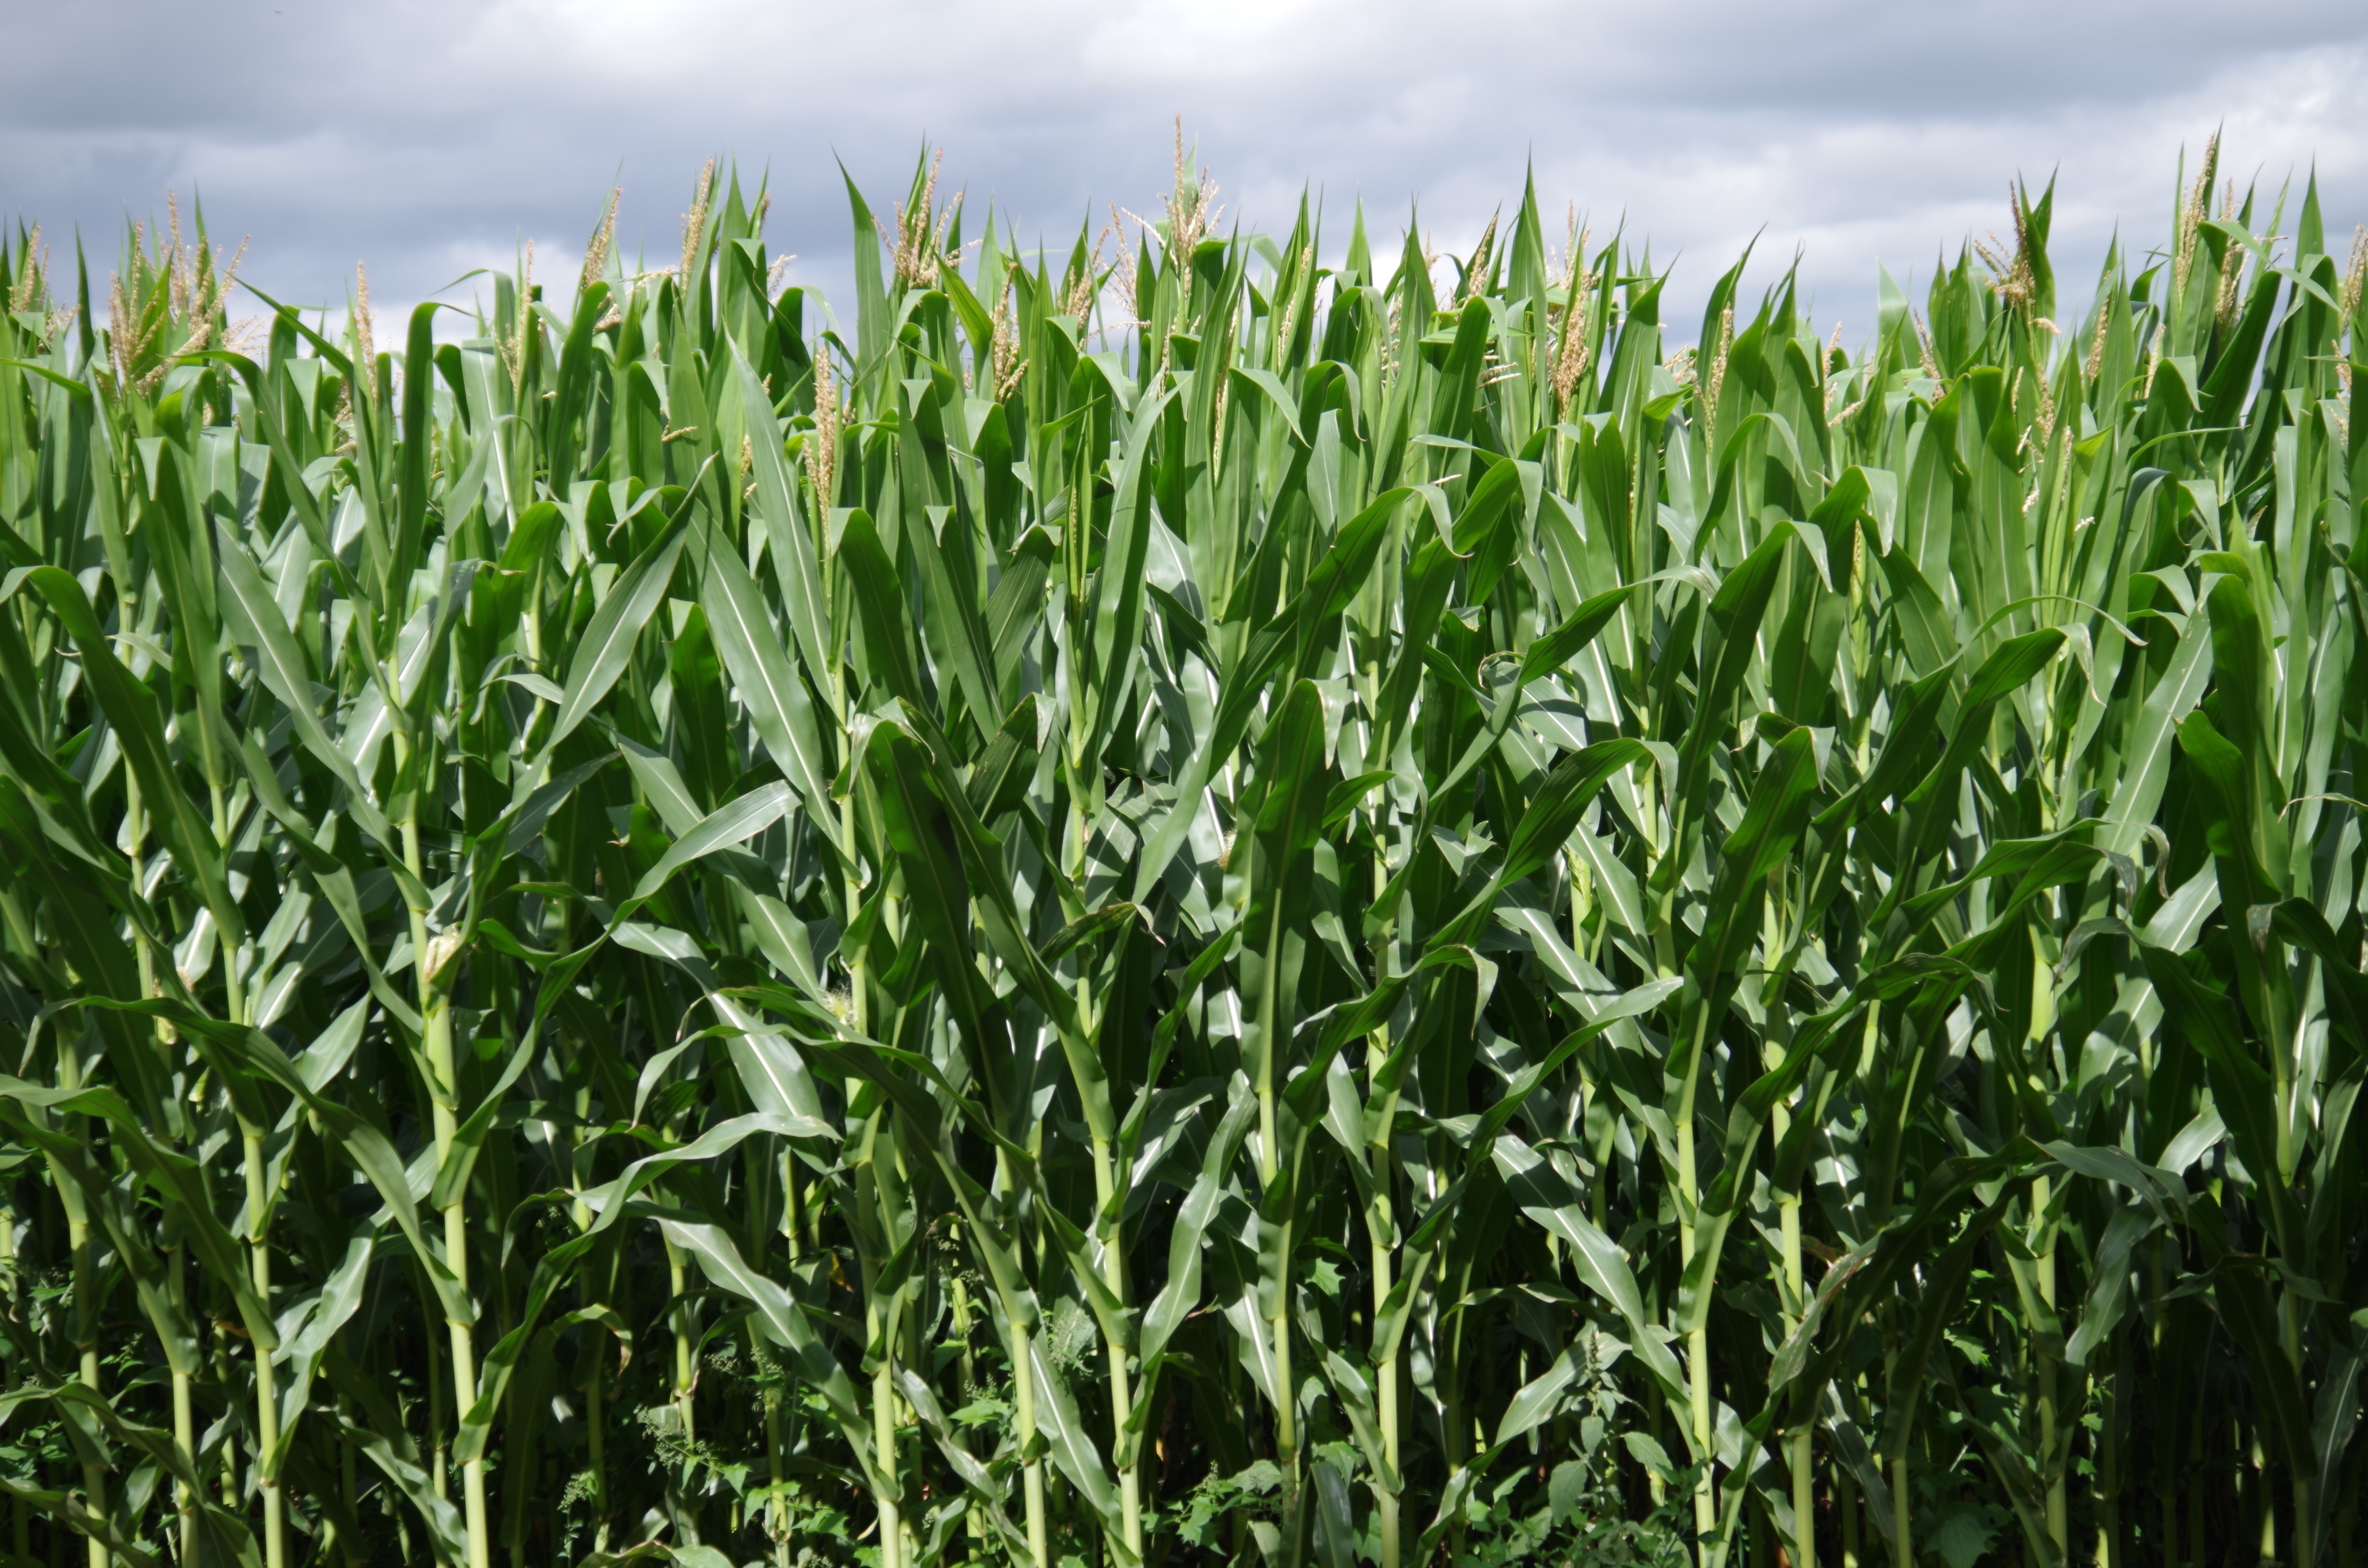
grass, plant, field, wheat, prairie, food, high, crop, agriculture, cereal, maize, corn on the cob, flowering plant, commodity, triticale, grass family, plant stem, food grain